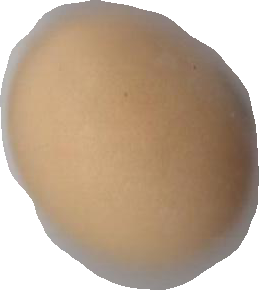
Variety: Grobogan